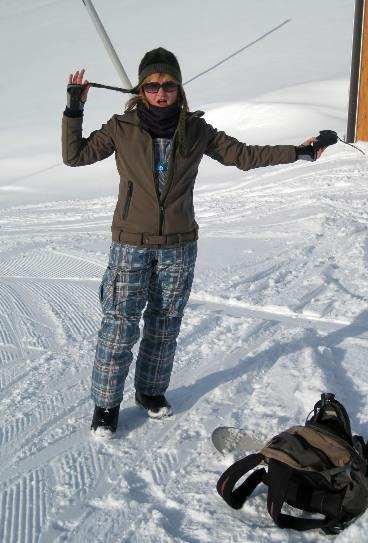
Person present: Yes